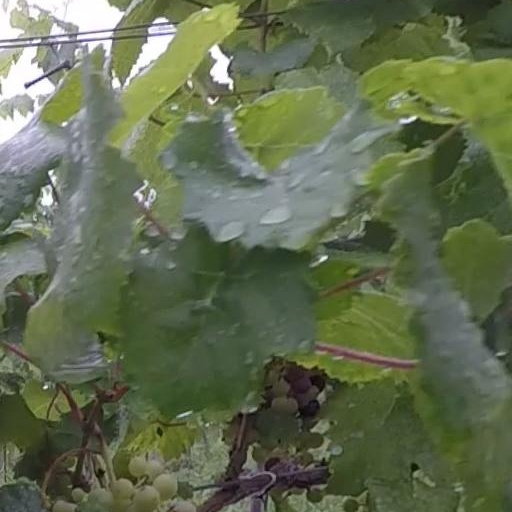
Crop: grape